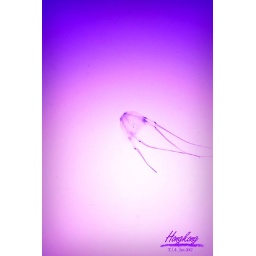
Jelly fish in ocean park